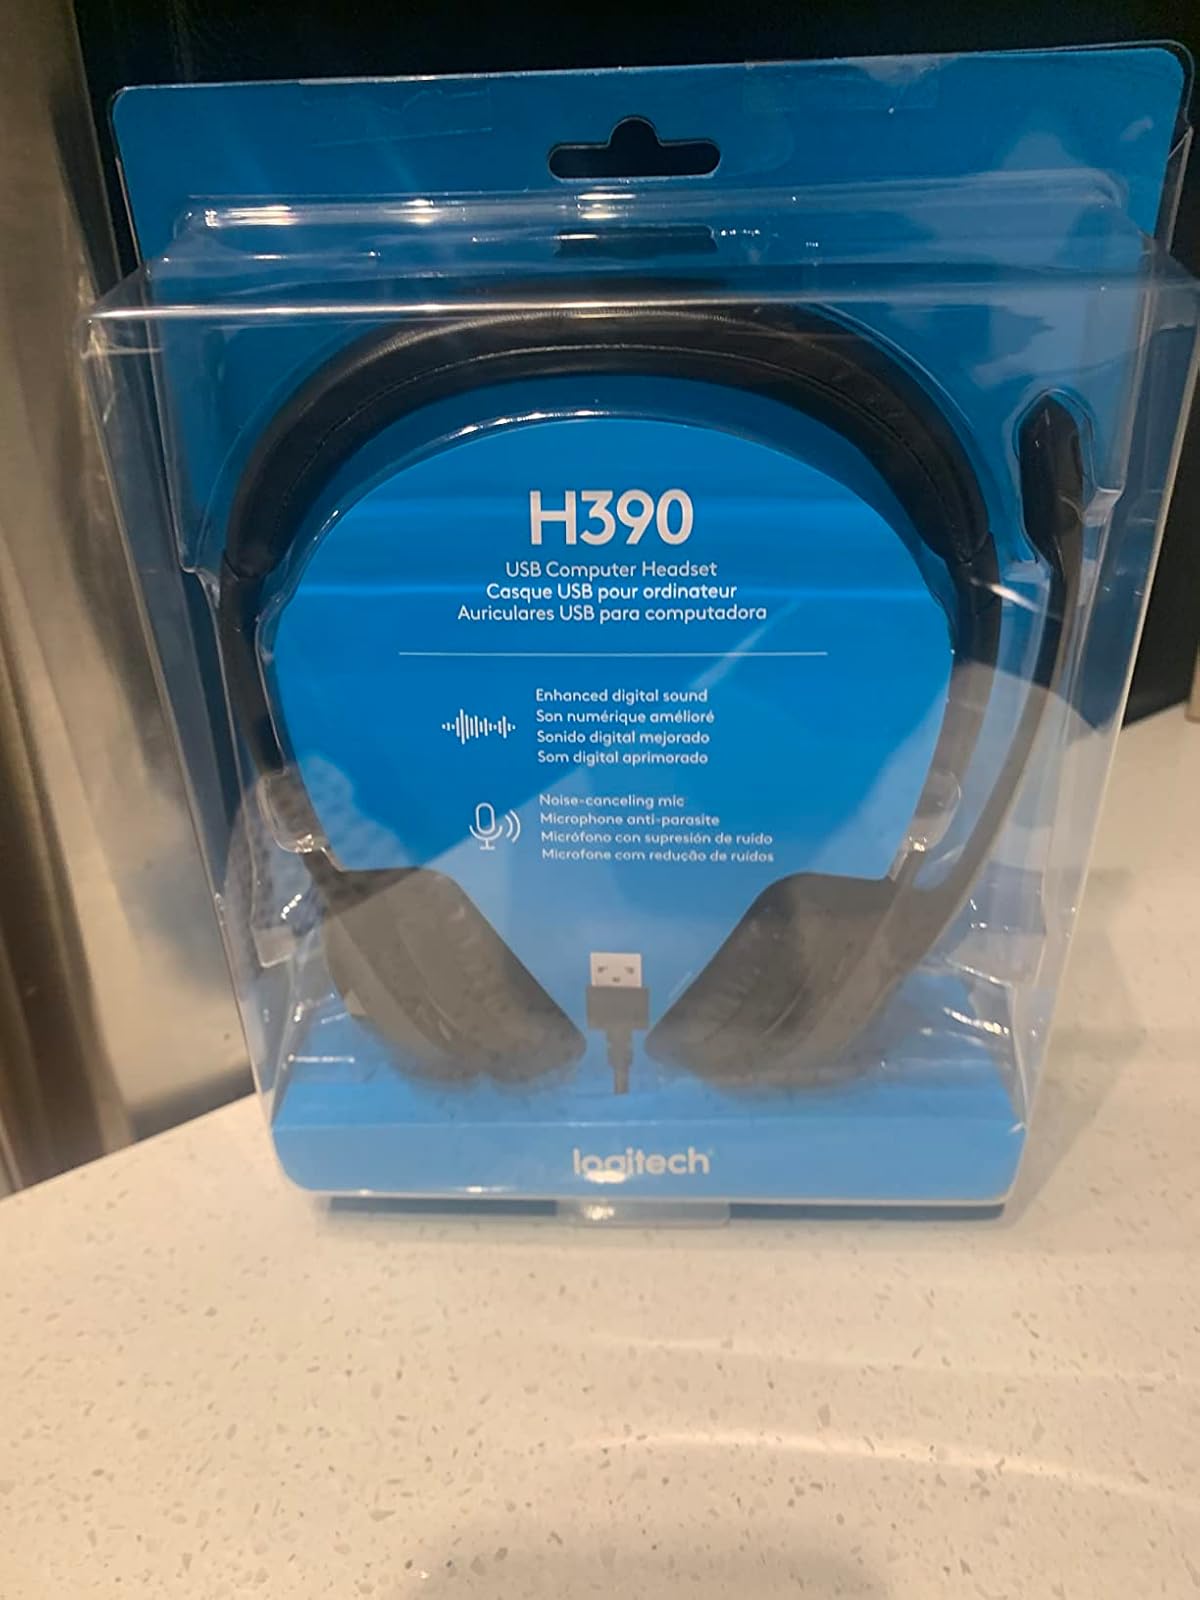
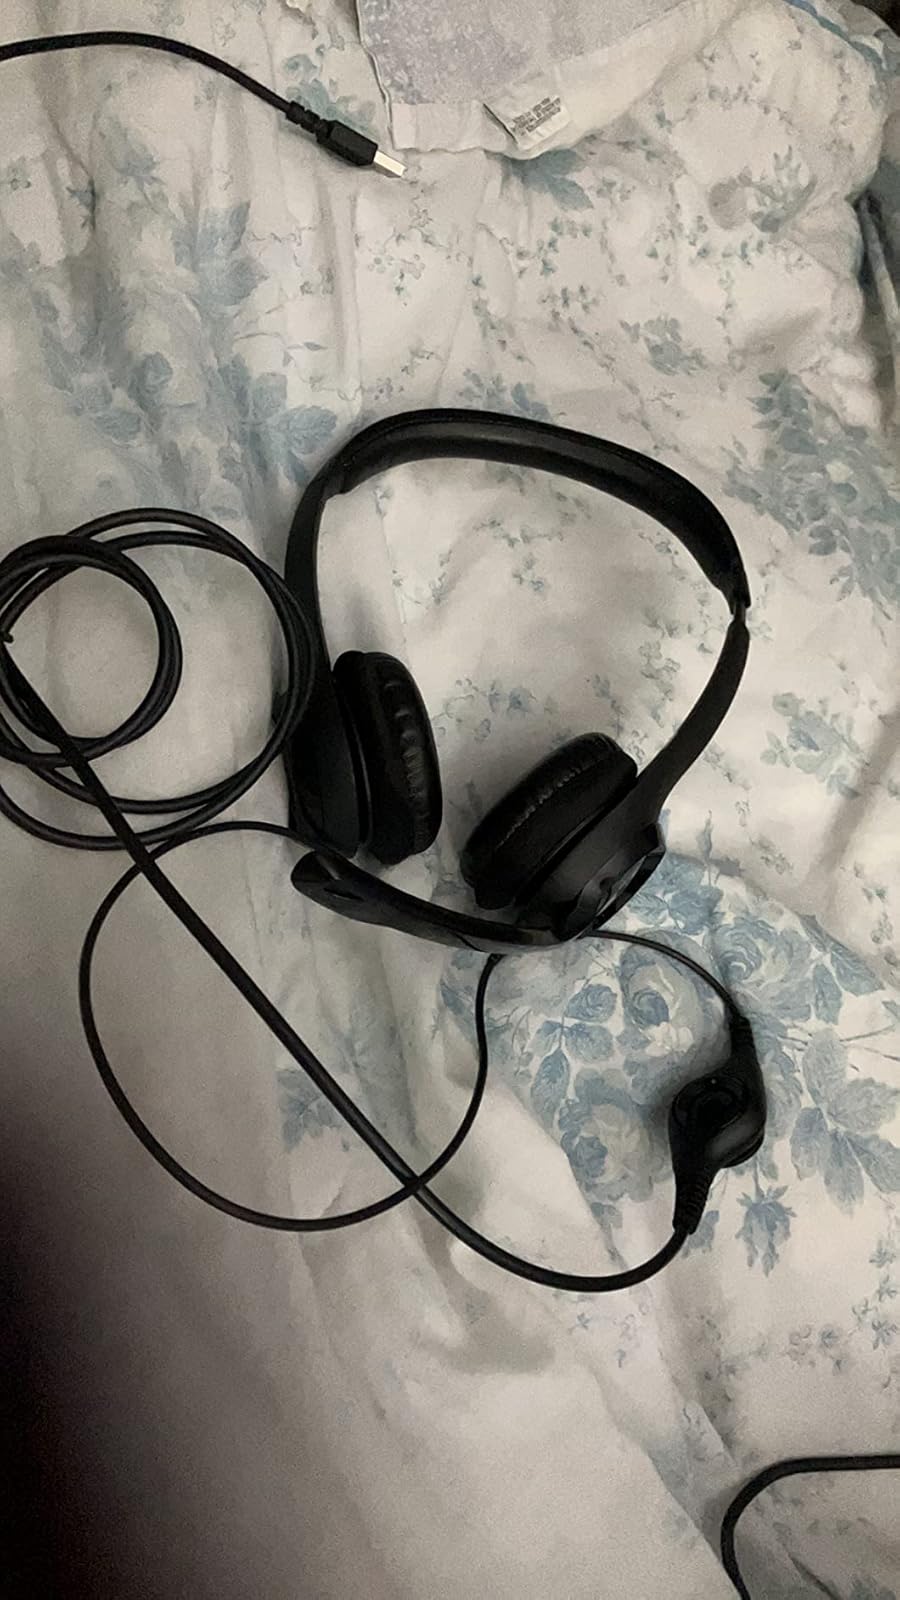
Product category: headphones
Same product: yes